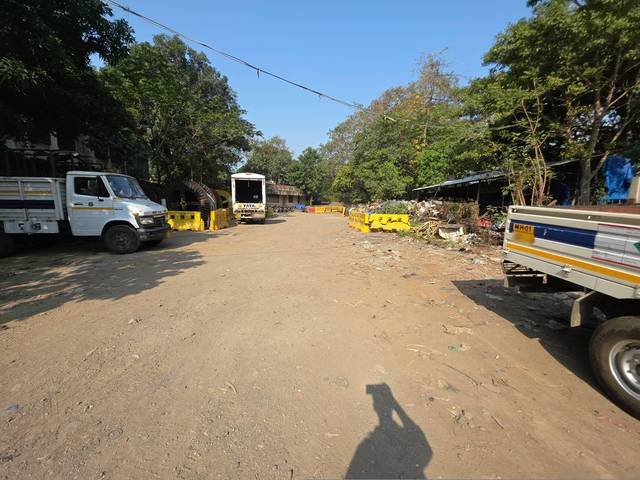
Region: India
Coordinates: 18.99, 72.823